Blairlogie

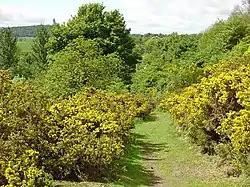
Old drove track at Cotkerse by Blairlogie

Between 1598 and 1609, the minister of Logie Kirk was the poet Alexander Hume.